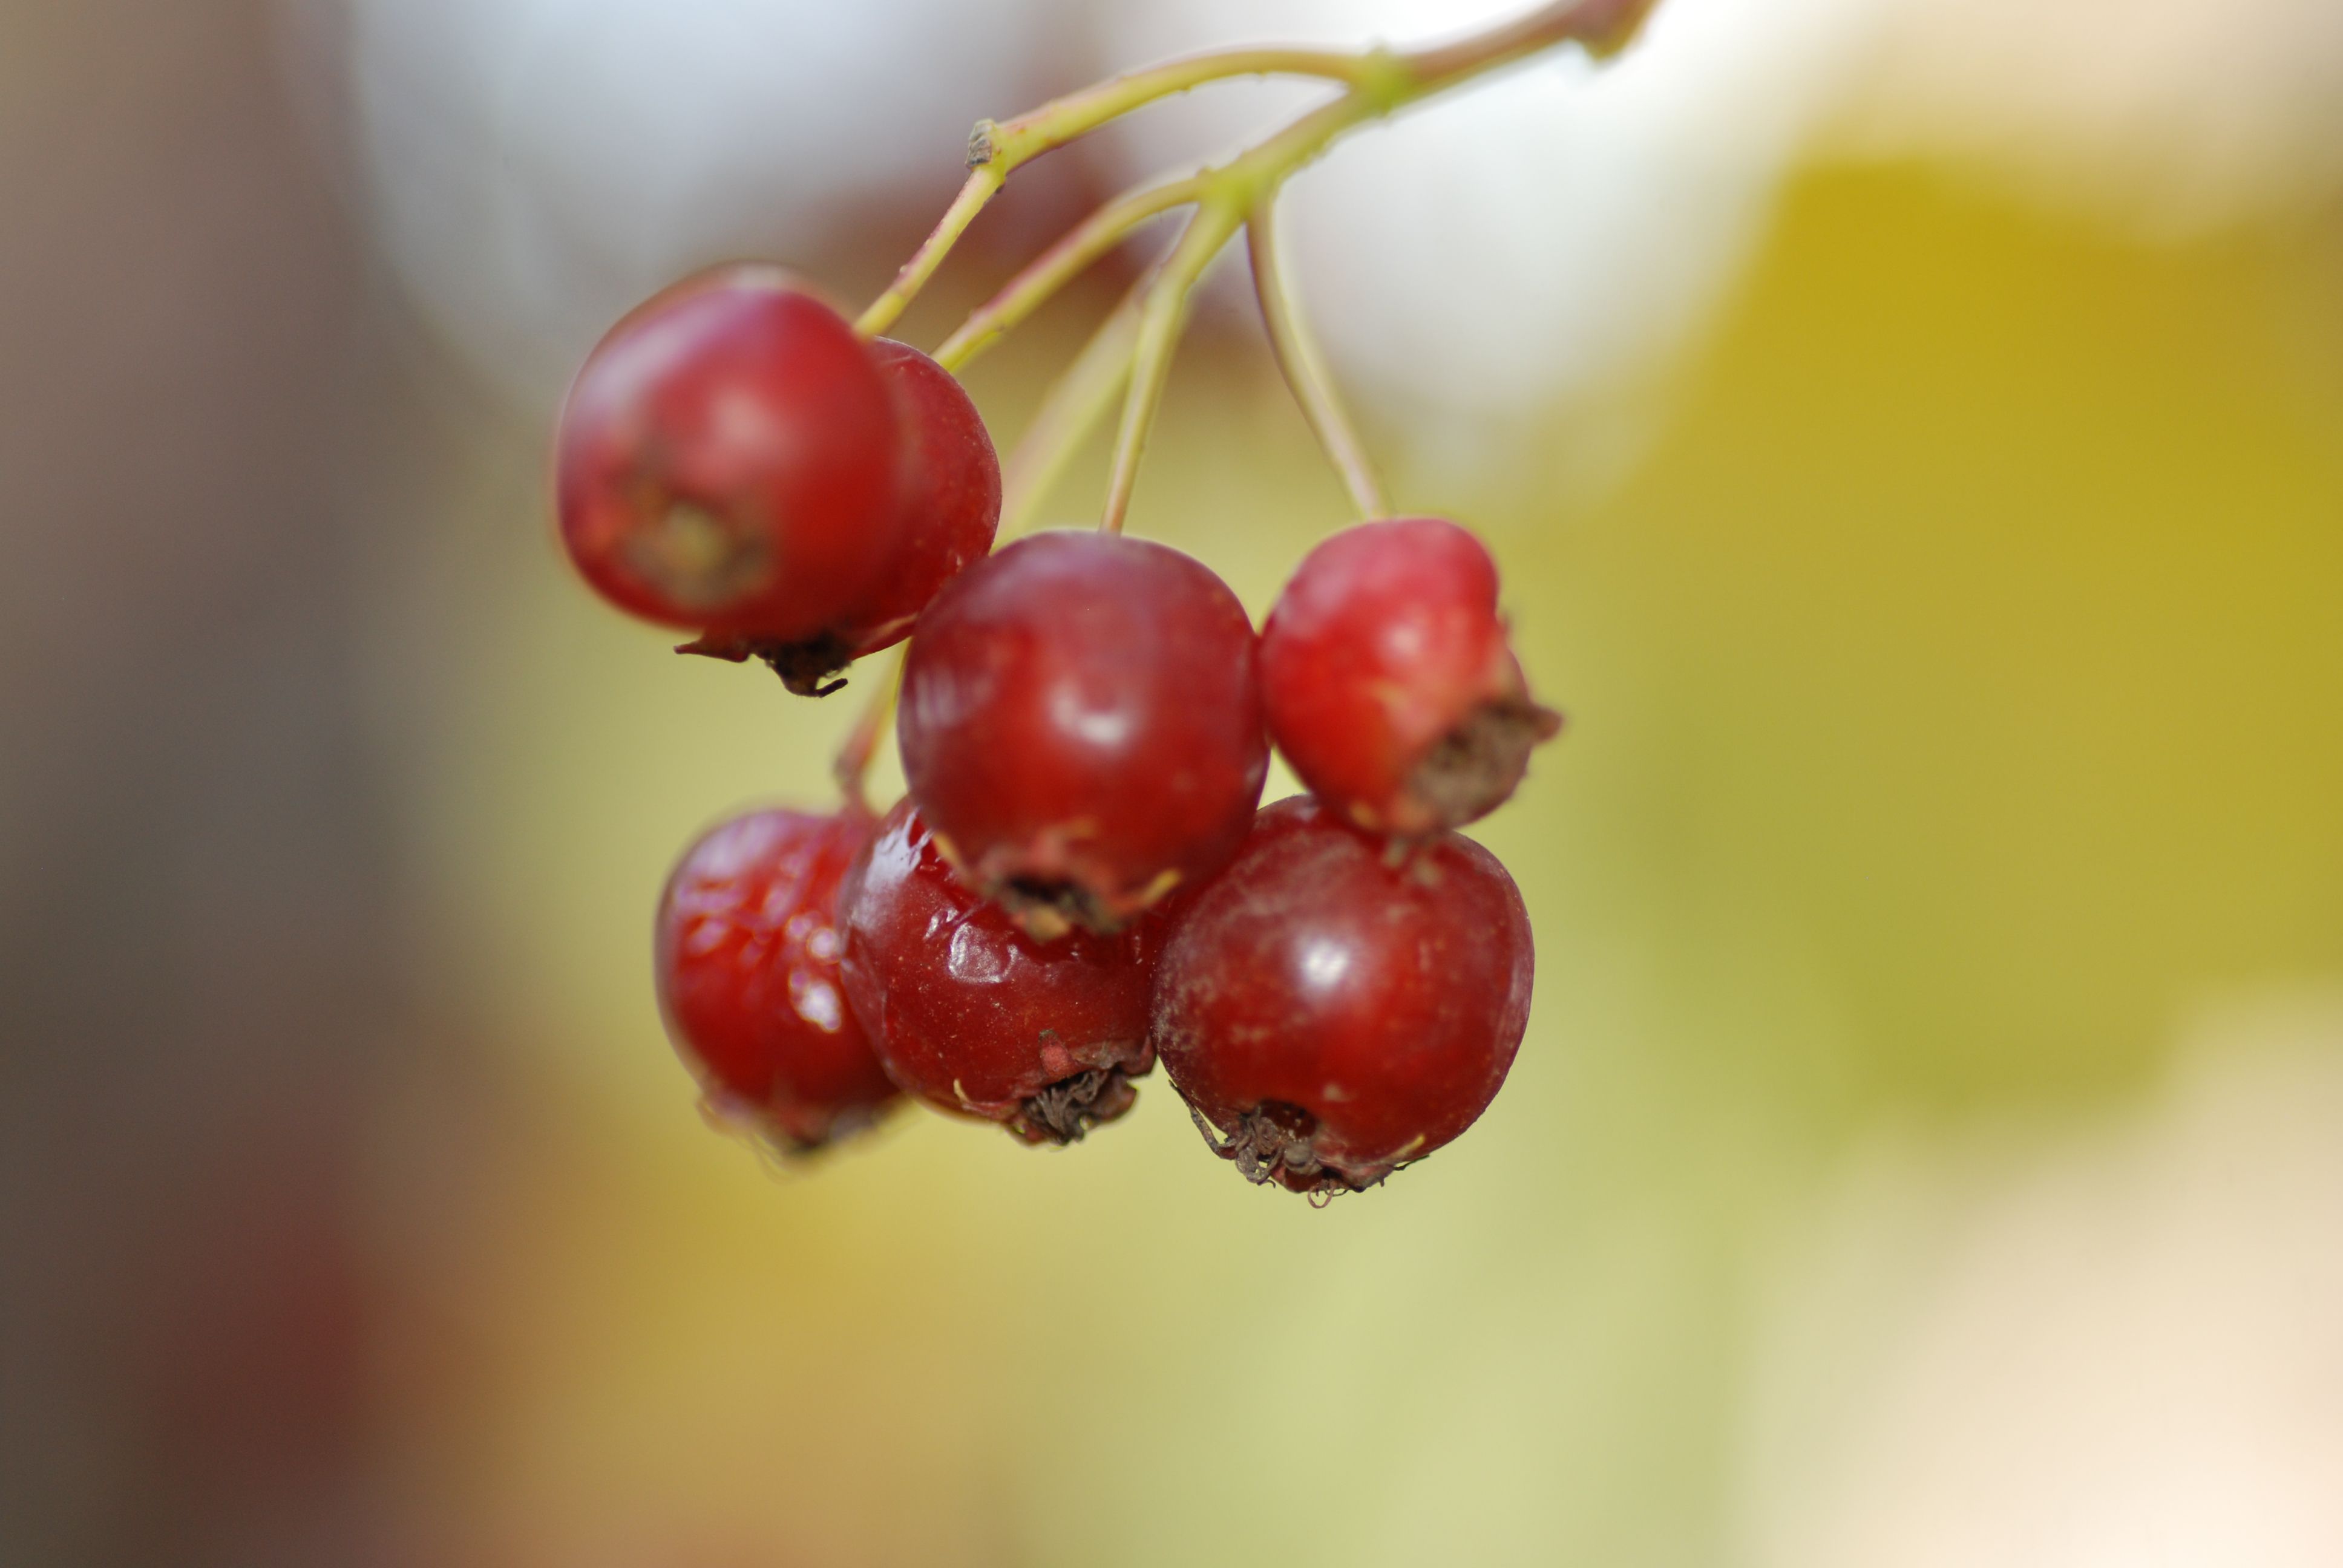
nature, branch, blossom, plant, fruit, berry, flower, food, red, produce, park, nikon, flora, close up, cool image, berries, shrub, 50, tamron, moscow, russia, d80, moskau, nikond80, moscou, rose hip, macro photography, flowering plant, land plant